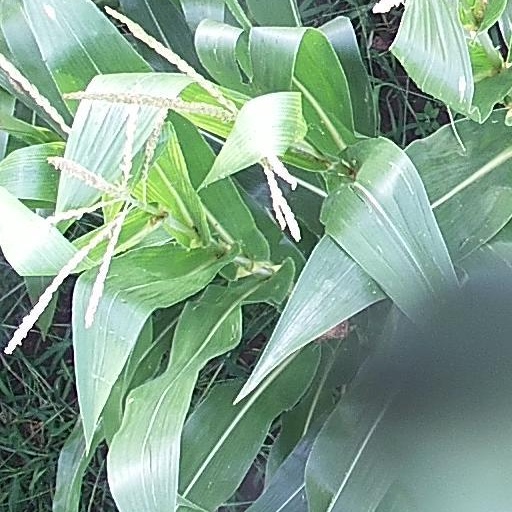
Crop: maize; corn